Trams in Linz

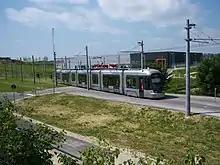
The previous terminus Doblerholz of line 3, with depot in background, and stub for extension to Traun to the left of the tram.

Linz's tram network is built to and is electrified using overhead line. The network is largely double track, with single-track on the Pöstlingbergbahn, and a stretch of interlaced track at a bottleneck in the road through Ebelsberg. Most of the track is at grade, with the exception of a tunnelled section, serving three stops, at Hauptbahnhof. A large part of the network is segregated, often on grassed right of way.